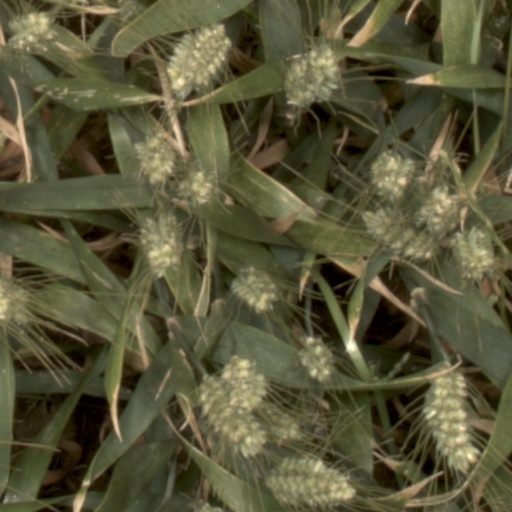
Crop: wheat